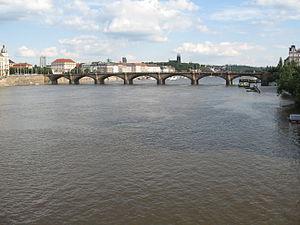
Le Pont Palacký est un pont historique du centre de Prague. Datant de 1876, il est l'un des plus anciens ponts sur la Vltava à Prague après le Pont Charles.
La Moldau ou la Vltava est la plus longue rivière de la Tchéquie, affluent de l'Elbe.